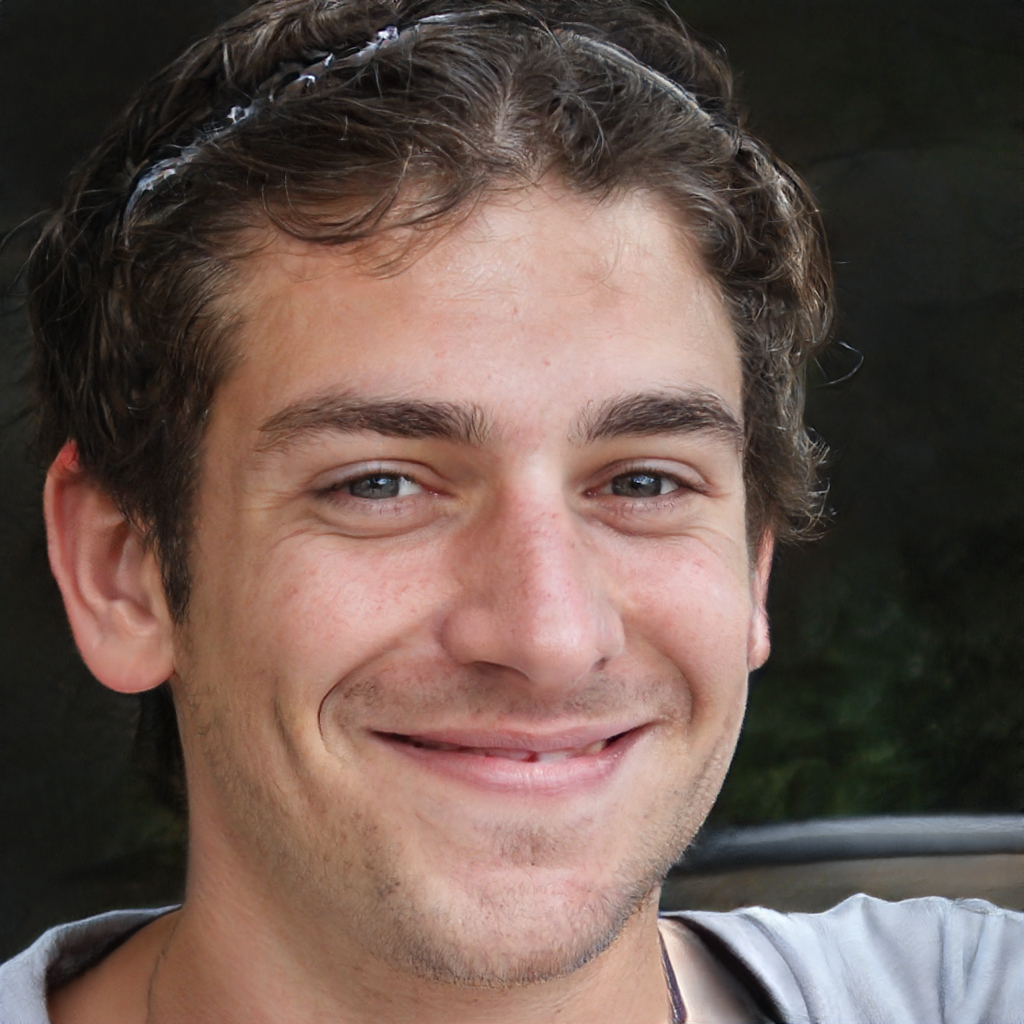
Label: No Watermark